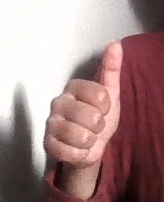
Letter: aleff